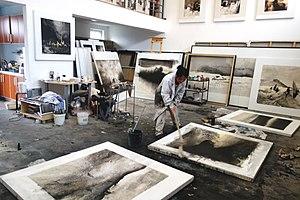
li Chevalier dans son atelier de Pékin
Li Chevalier, née à Pékin le 30 mars 1961 est une artiste, peintre et plasticienne française. Chinoise d'origine, elle est devenue citoyenne française en 1986. Elle travaille au carrefour de l'Europe et de l'Asie.